Gustin House

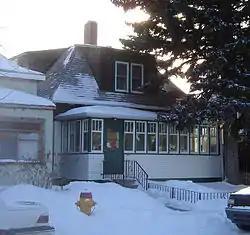
Gustin House

Gustin House is a municipal and provincial designated historic building located in the Nutana neighborhood of Saskatoon, Saskatchewan, Canada. Trounce House, also a historic building, is located in the backyard of the Gustin House property.